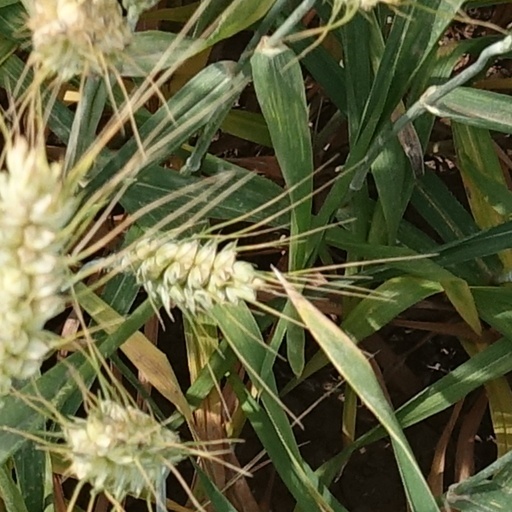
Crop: wheat